Old wife

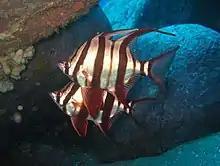
Old wives are commonly found in pairs or large schools.

It has a deep and compressed body and concave forehead. These features are characteristic of typical butterflyfishes. However, the old wife is easily distinguished by its silver-and-black, vertical, zebra-striped coloration, and by its two prominent dorsal fins. The second dorsal fin is very long and sickle-shaped. The fish grows up to 50 cm long.